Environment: real
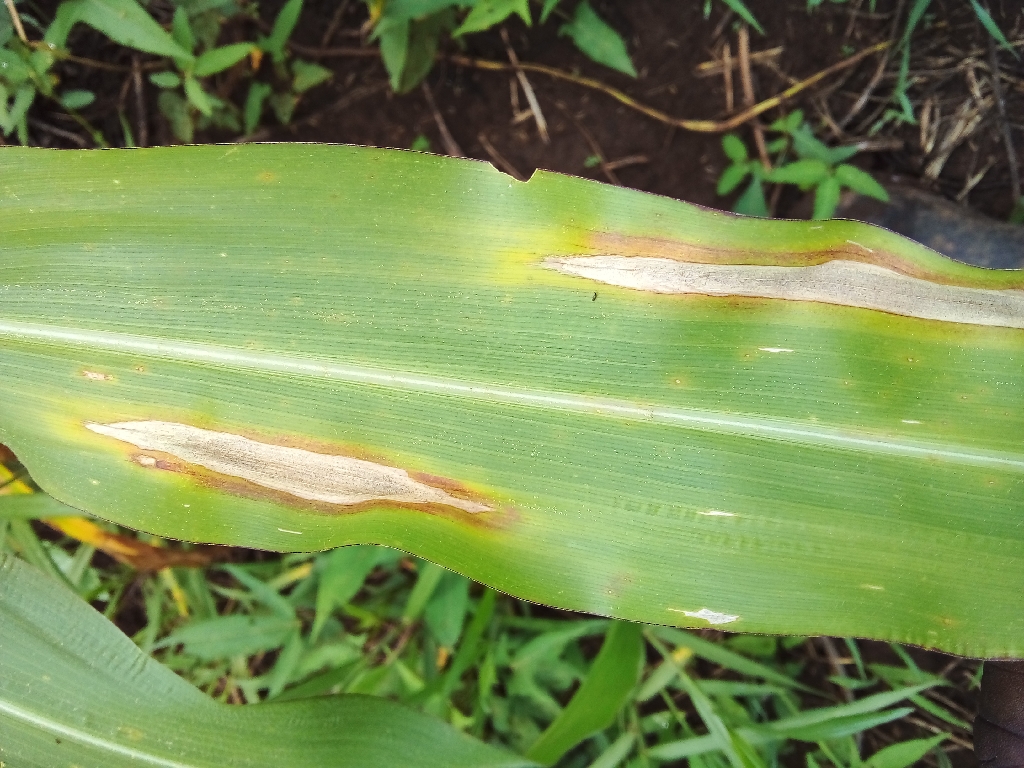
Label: northern_corn_leaf_blight